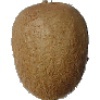
Label: kiwi